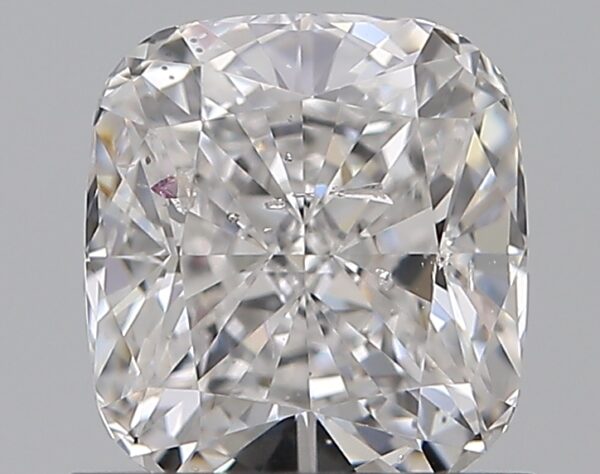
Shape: cushion
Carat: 1
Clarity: SI2
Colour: D
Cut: EX
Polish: VG
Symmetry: VG
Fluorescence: N
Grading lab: IGI
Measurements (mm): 5.97 x 5.5 x 3.67